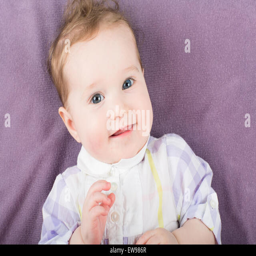
beautiful little girl in a purple dress on a knitted blanket